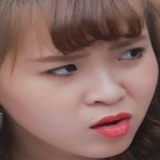
diễn viên Thúy Kiều Faptv